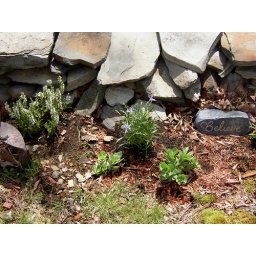
Flowers in the garden along the rock wall